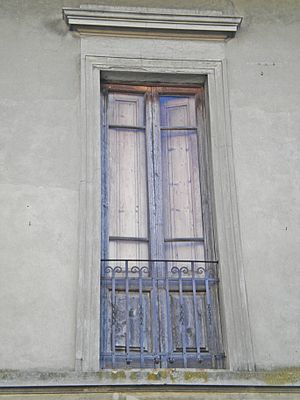
Fransk altan
Fransk altan med en tofløjet dør.
Fransk altan er en indadgående dør mod det fri i en bygning i mindst første sals højde. Den er halvt dækket af et gelænder.